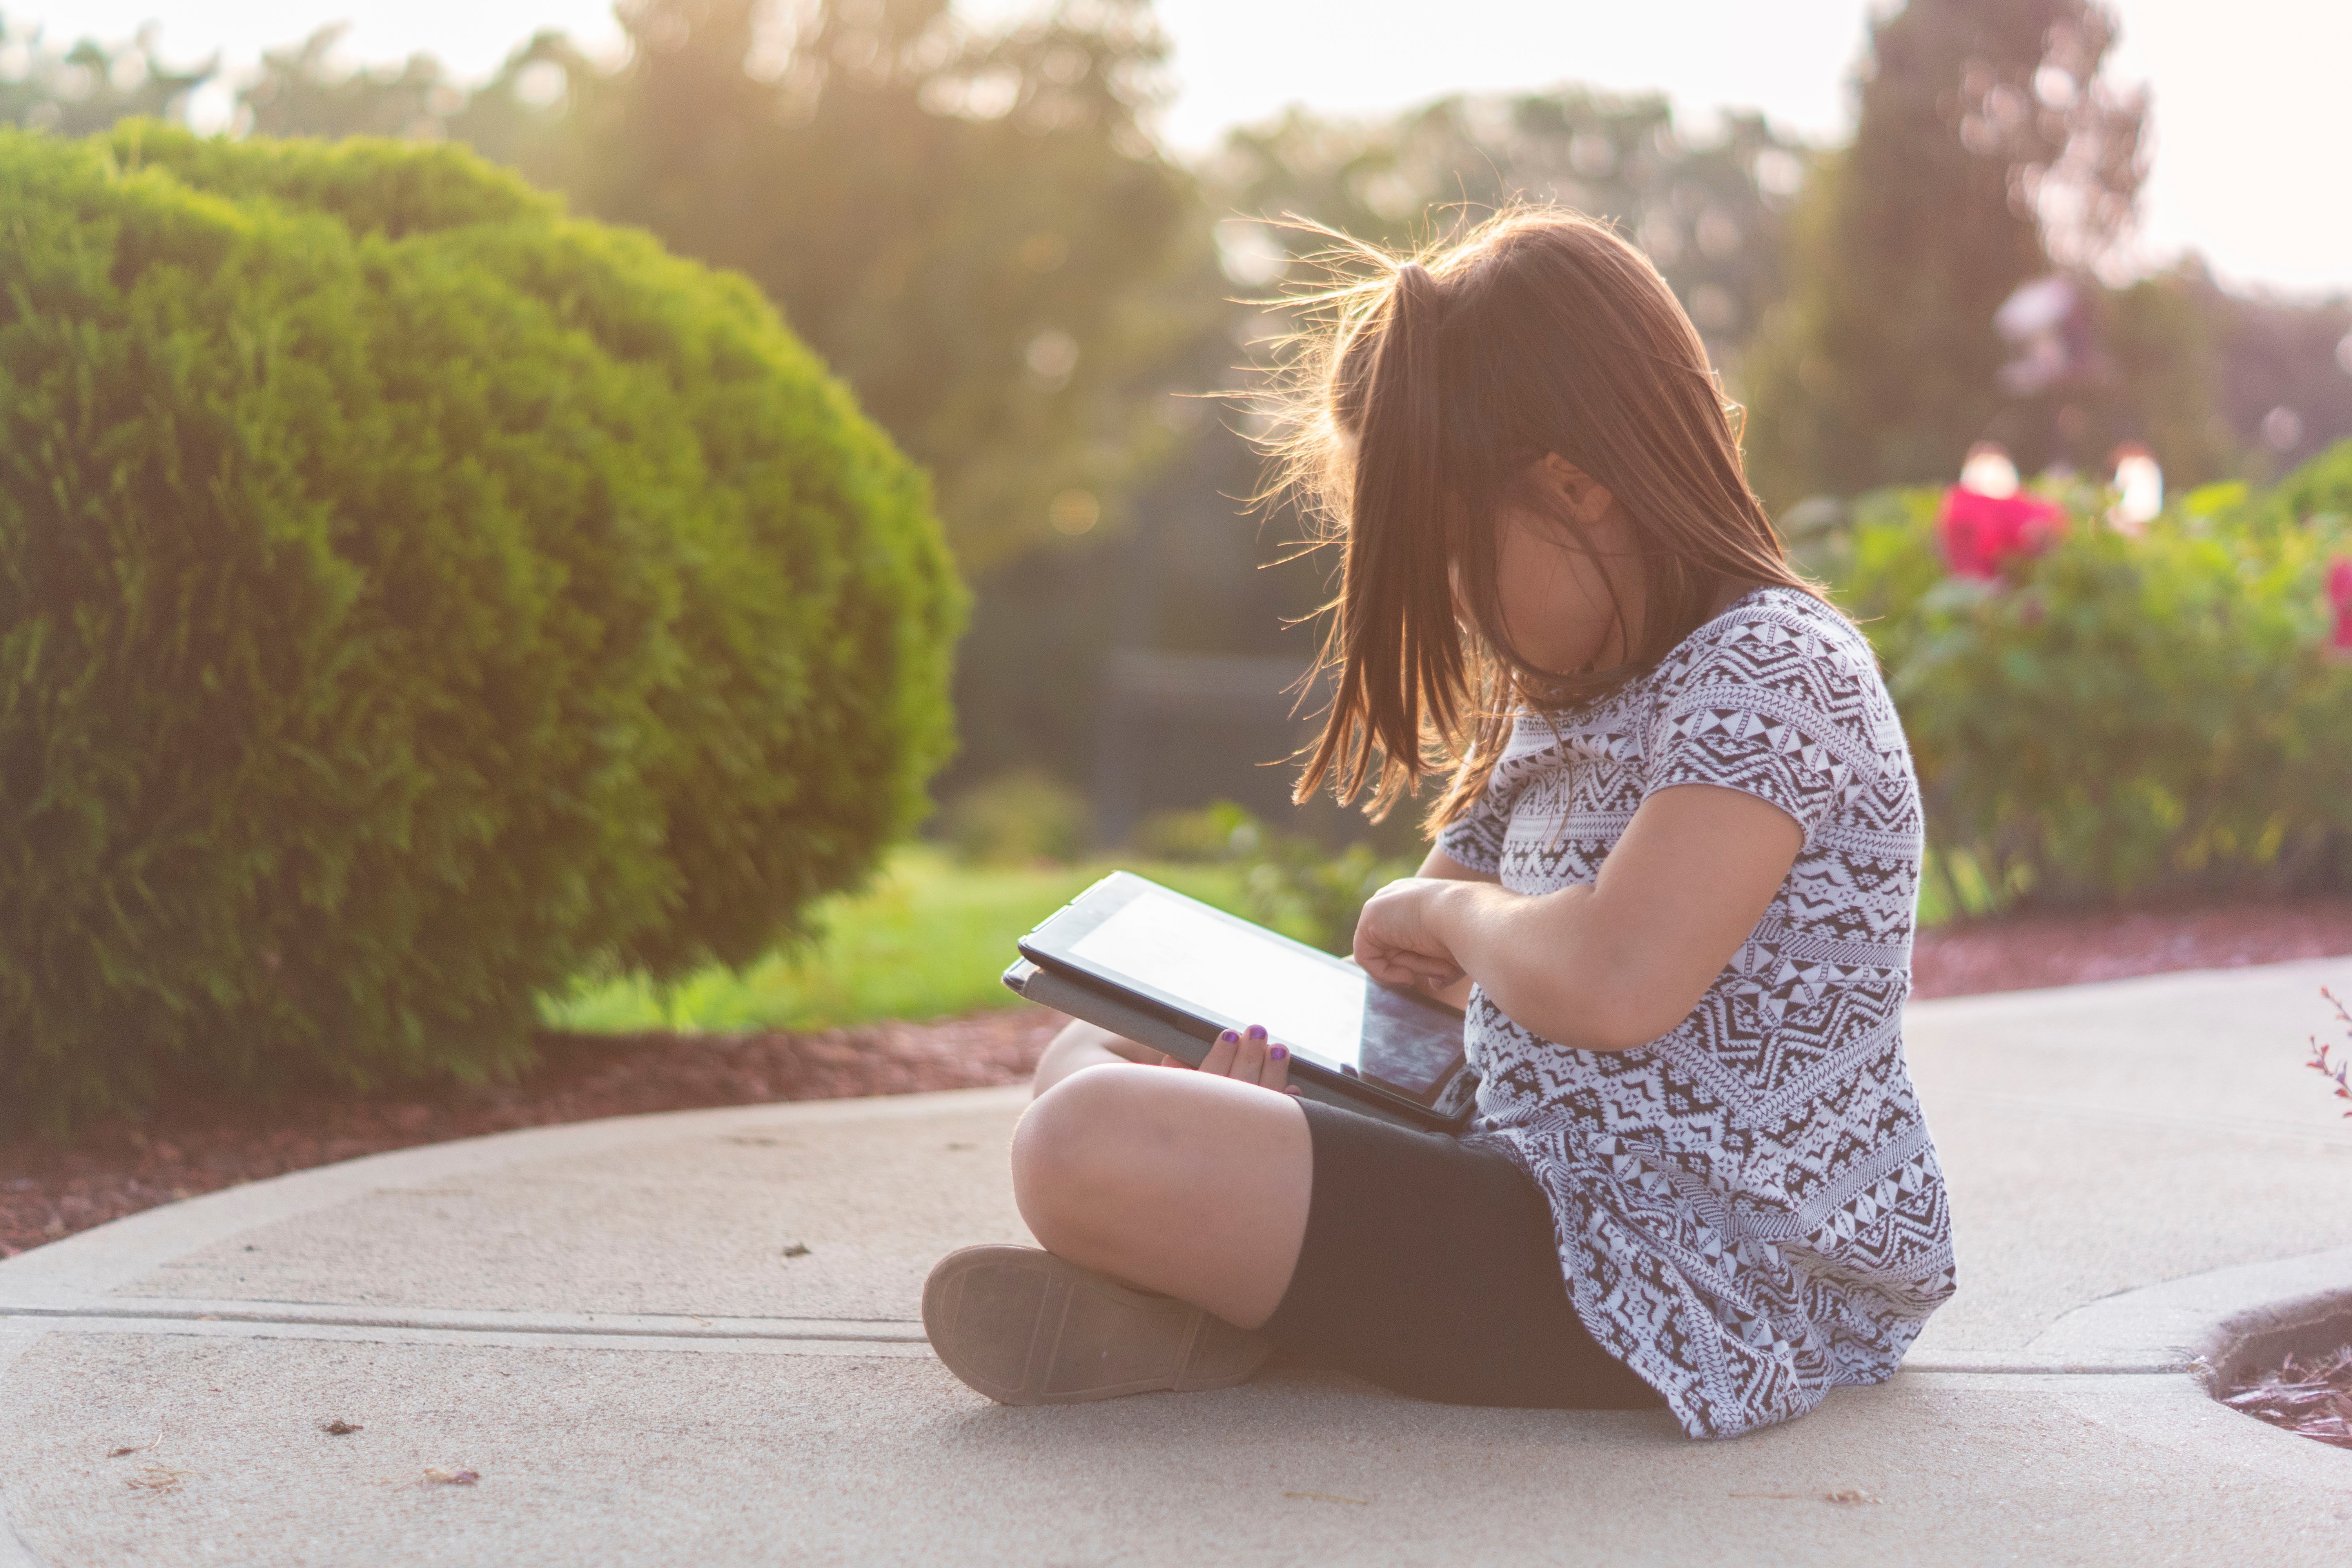
sitting, grass, reading, pink, botany, leaf, child, spring, sunlight, summer, photography, technology, plant, leisure, toddler, shrub